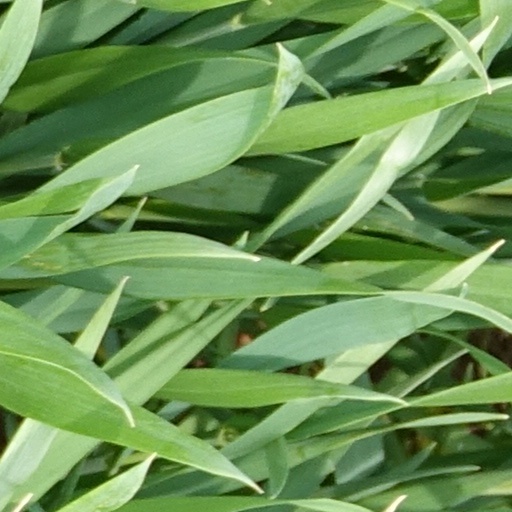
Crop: wheat